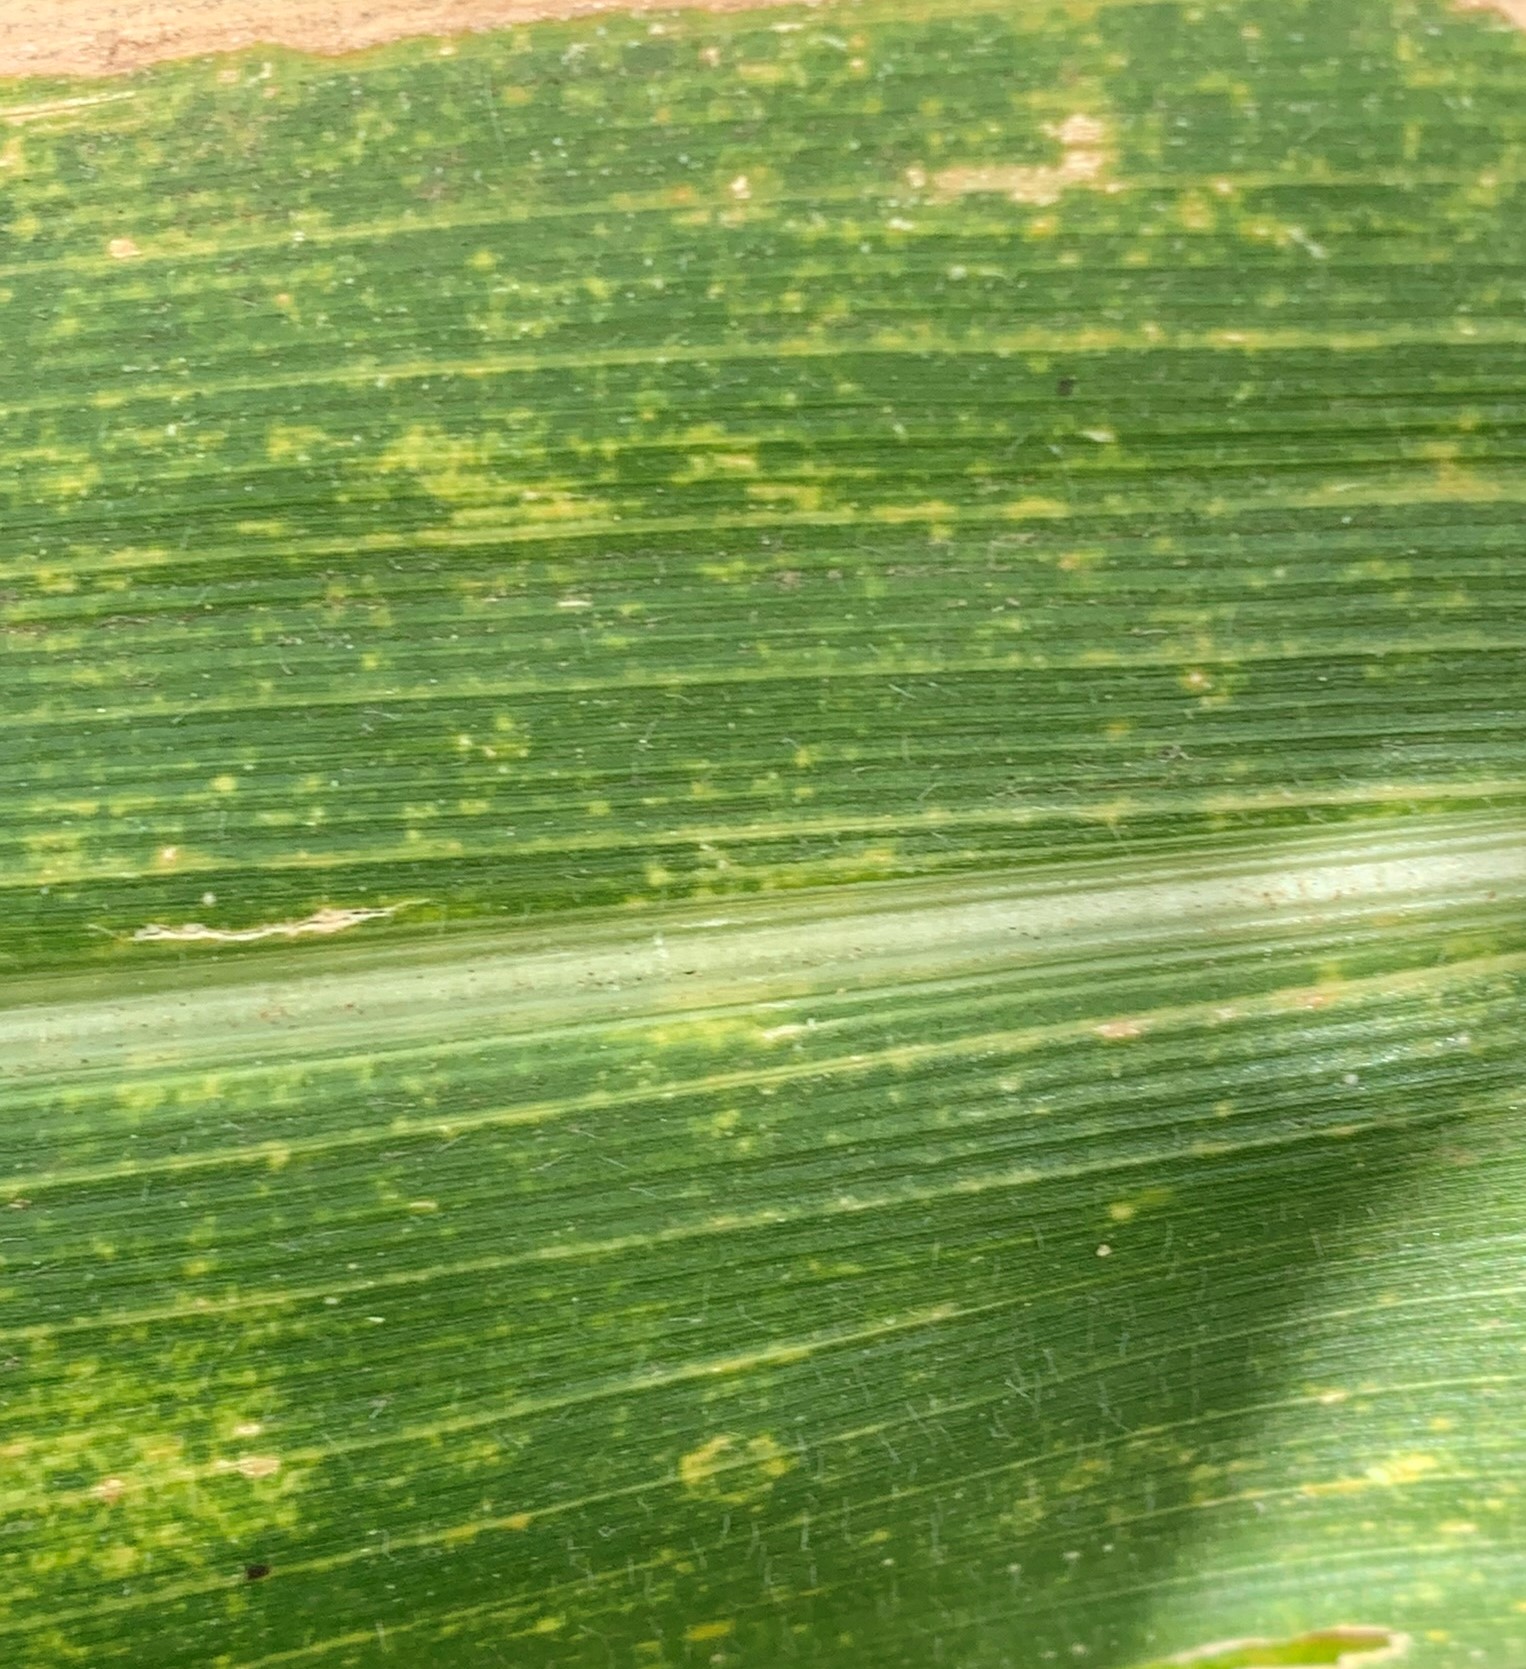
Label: MLN